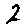
Label: 2